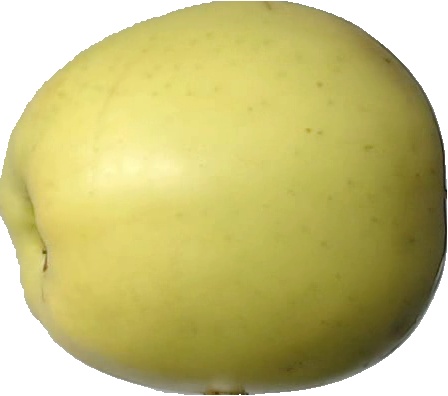
Label: apple_golden_2